Swing Bridge, River Tyne

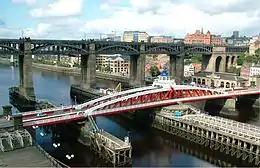
The High Level Bridge towers above the Swing Bridge across the River Tyne; photograph facing Newcastle

The Swing Bridge is a swing bridge over the River Tyne, England, connecting Newcastle upon Tyne and Gateshead, and lying between the Tyne Bridge and the High Level Bridge. It is a Grade II* listed structure.